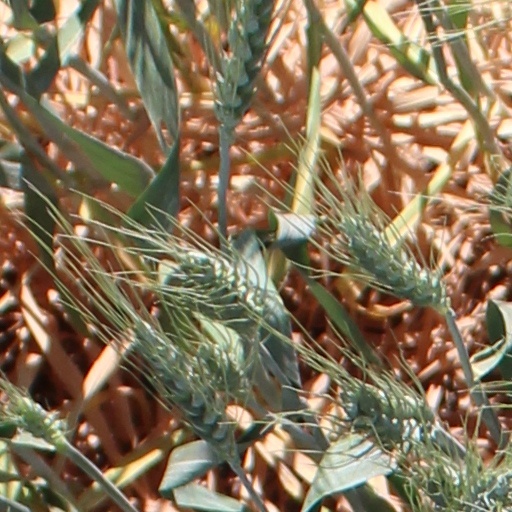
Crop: wheat